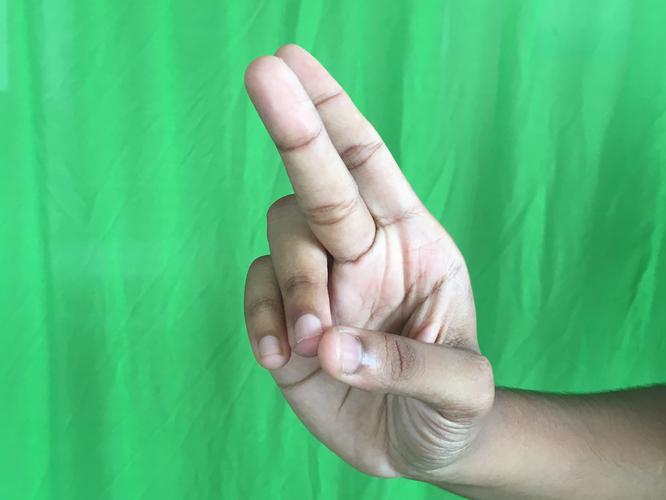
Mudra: Katrimukha
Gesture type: single_hand